Ariston Café

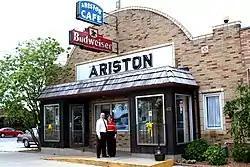

The Ariston Café is a historic restaurant located in Litchfield, Illinois, United States, along Old U.S. Route 66. It was added to the U.S. National Register of Historic Places in 2006.